Ernesto Cucchiaroni

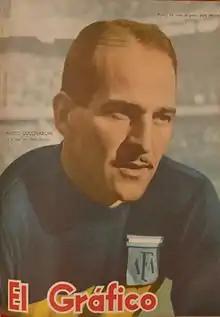
Cuchiaroni with Boca Juniors

Ernesto Bernardo "Tito" Cucchiaroni (16 November 1927 – 4 July 1971) was an Argentine footballer who played as a left winger in Argentina for Rivadavia de Lincoln, Tigre and Boca Juniors and in Italy for Sampdoria and A.C. Milan. With Milan, he won the 1956–57 Serie A. At international level, he won the 1955 South American Championship with the Argentina national team.